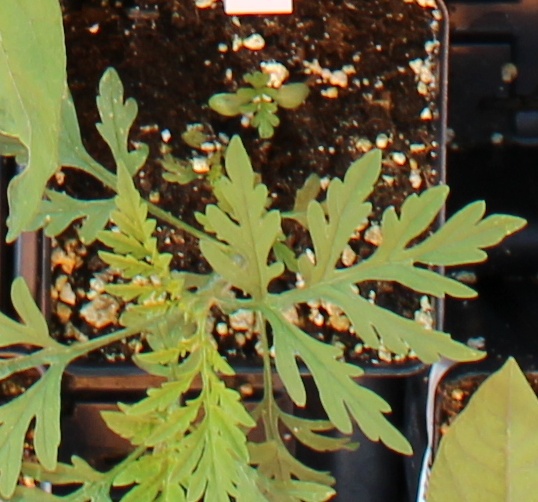
Label: Ragweed